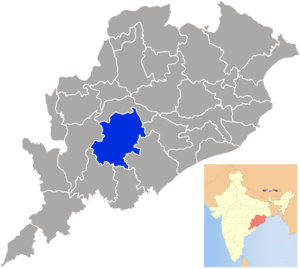
Le district de Kandhamal est un district de l'état de l'Odisha, en Inde.